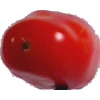
Label: Tomato 2